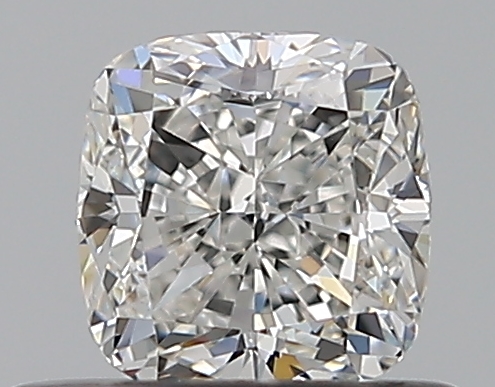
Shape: cushion
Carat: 0.51
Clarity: VVS2
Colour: F
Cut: VG
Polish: EX
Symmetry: VG
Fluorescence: N
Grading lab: GIA
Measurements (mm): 4.39 x 4.29 x 3.04